Miinisadam Naval Base

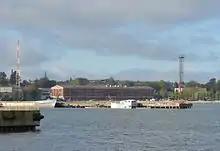
View to Miinisadam Naval Base

Miinisadam Naval Base ('Mine Harbor' Naval Base) is a naval base at Tallinn Bay, Tallinn. The base is used since 1994 by Estonian Navy. Besides Estonian vessels the base accommodates also NATO countries' vessels.